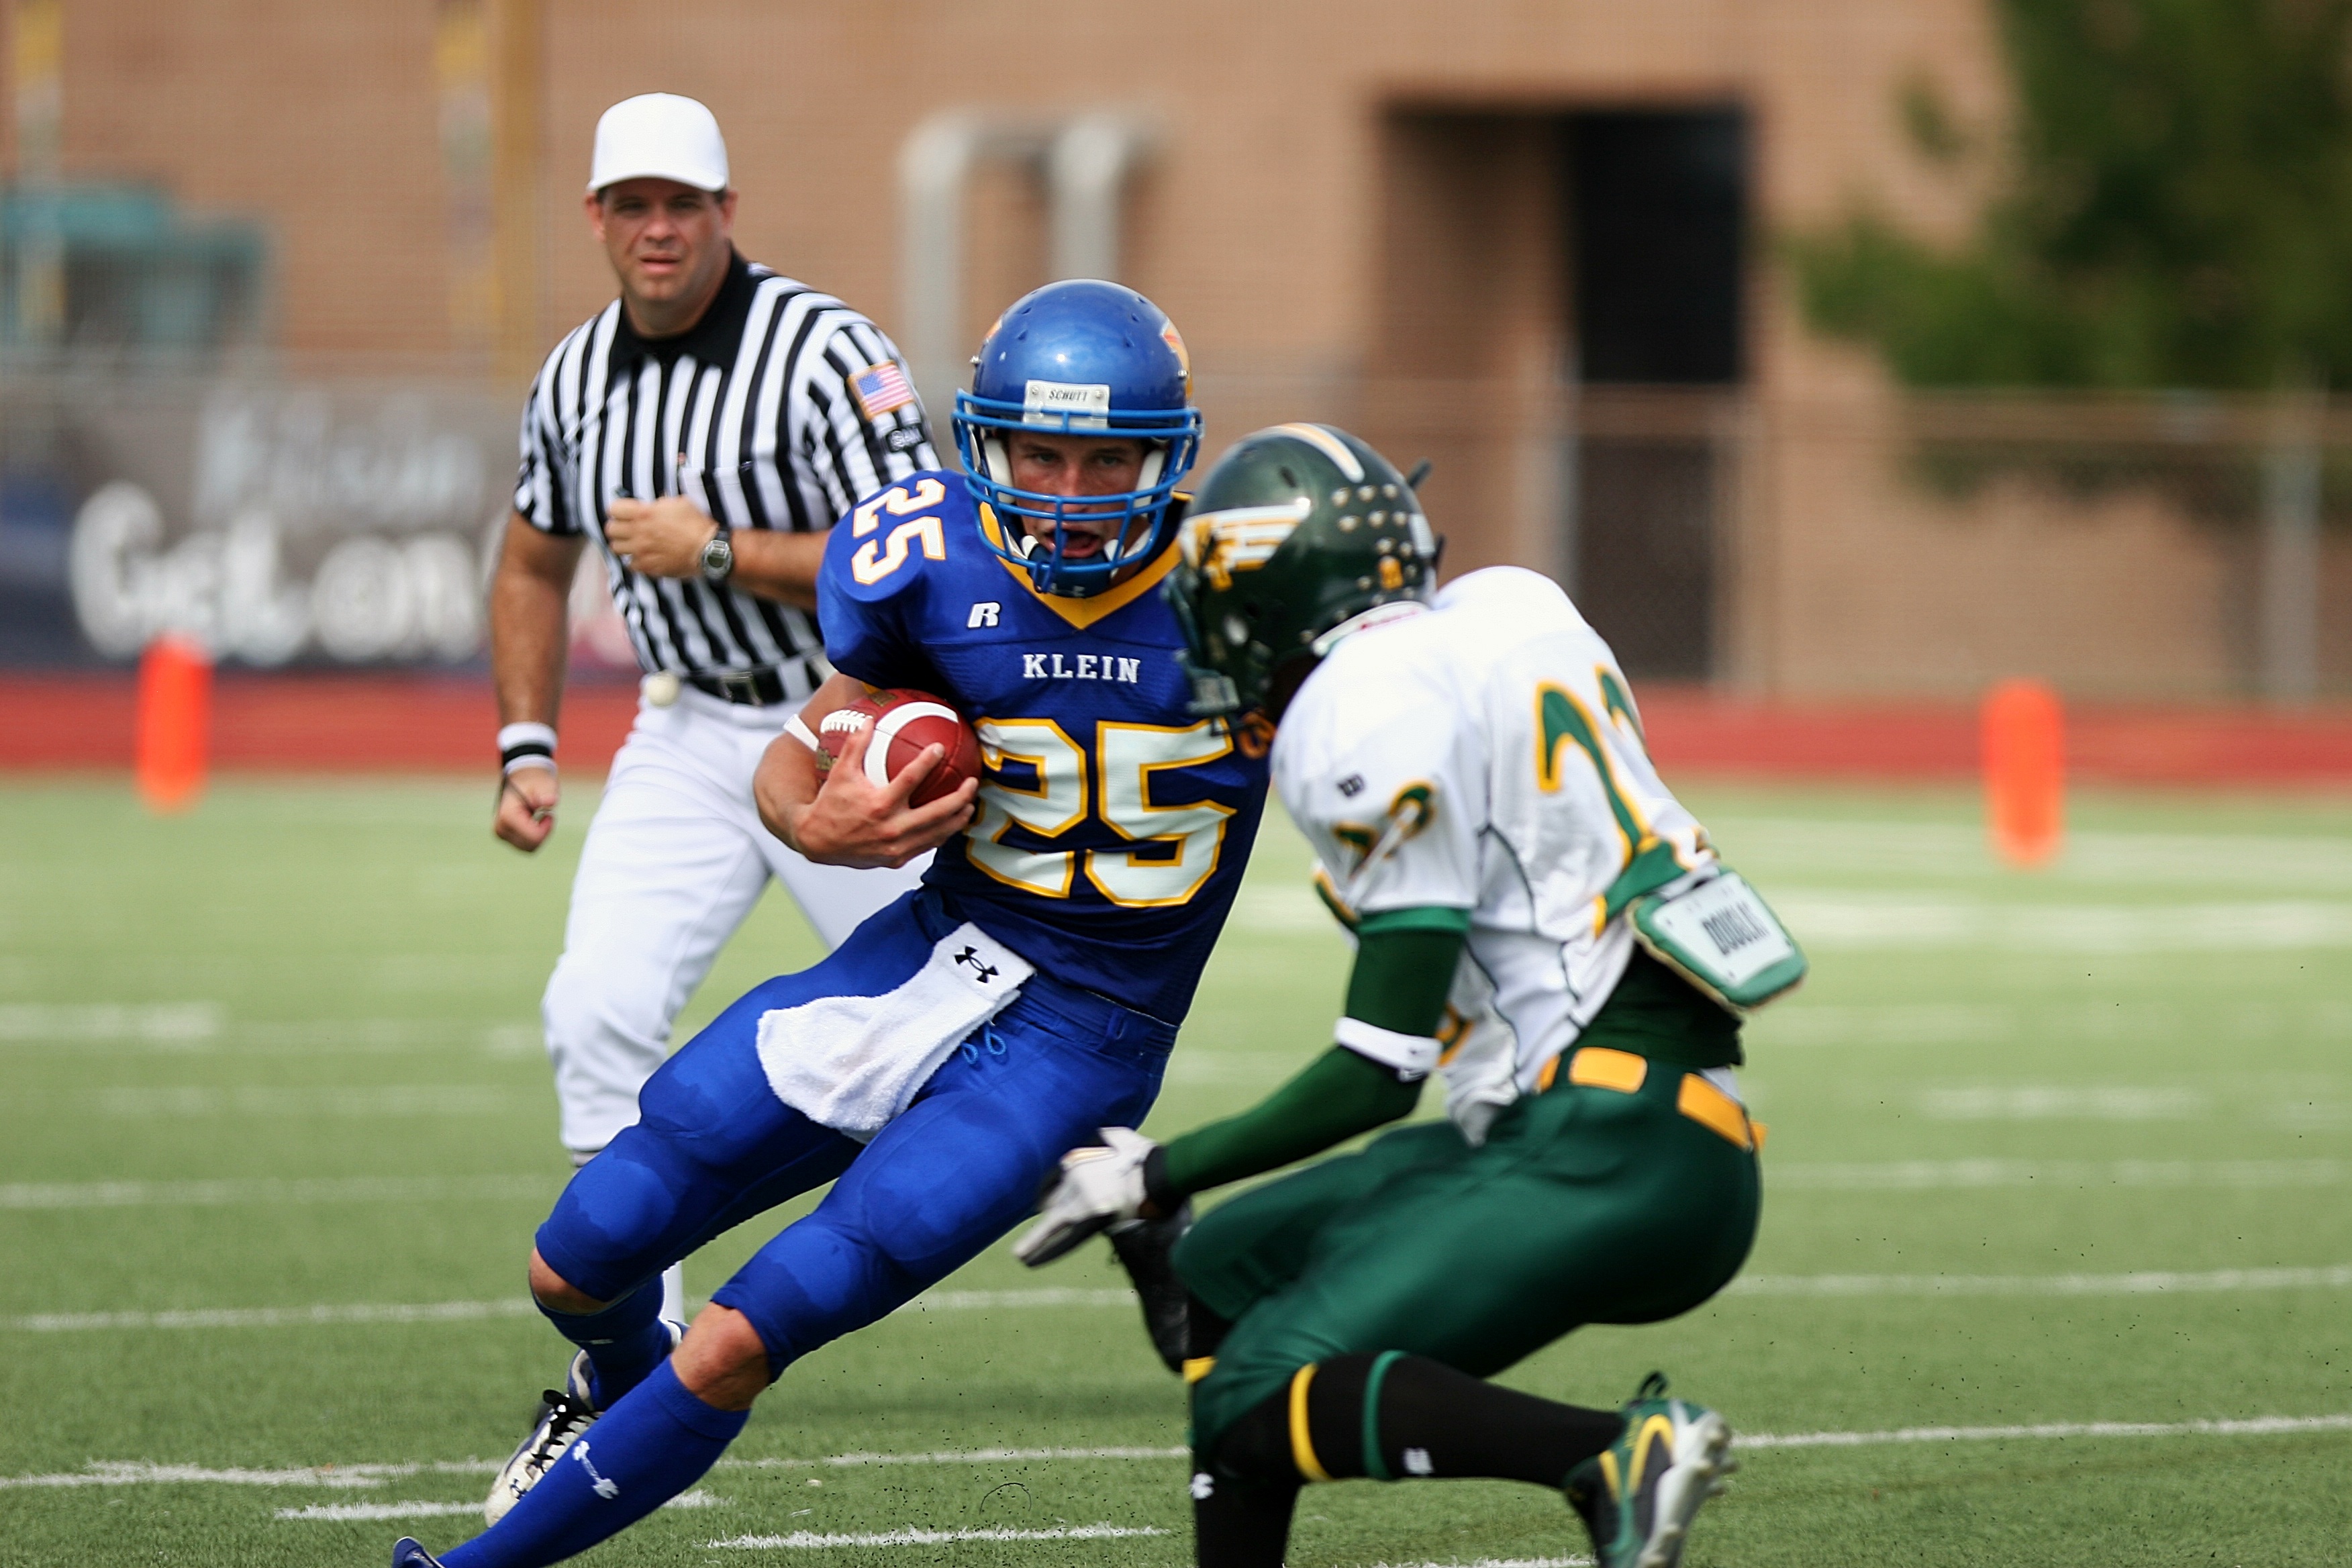
man, sport, running, run, male, action, soccer, football, headgear, stadium, player, competition, american, american football, sports, helmet, stripes, ball, uniform, texas, referee, defender, tackle, football player, ball carrier, gridiron, running back, halfback, competitor, ball game, high school, striped shirt, team sport, football field, canadian football, sport venue, gridiron football